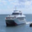
Label: ship